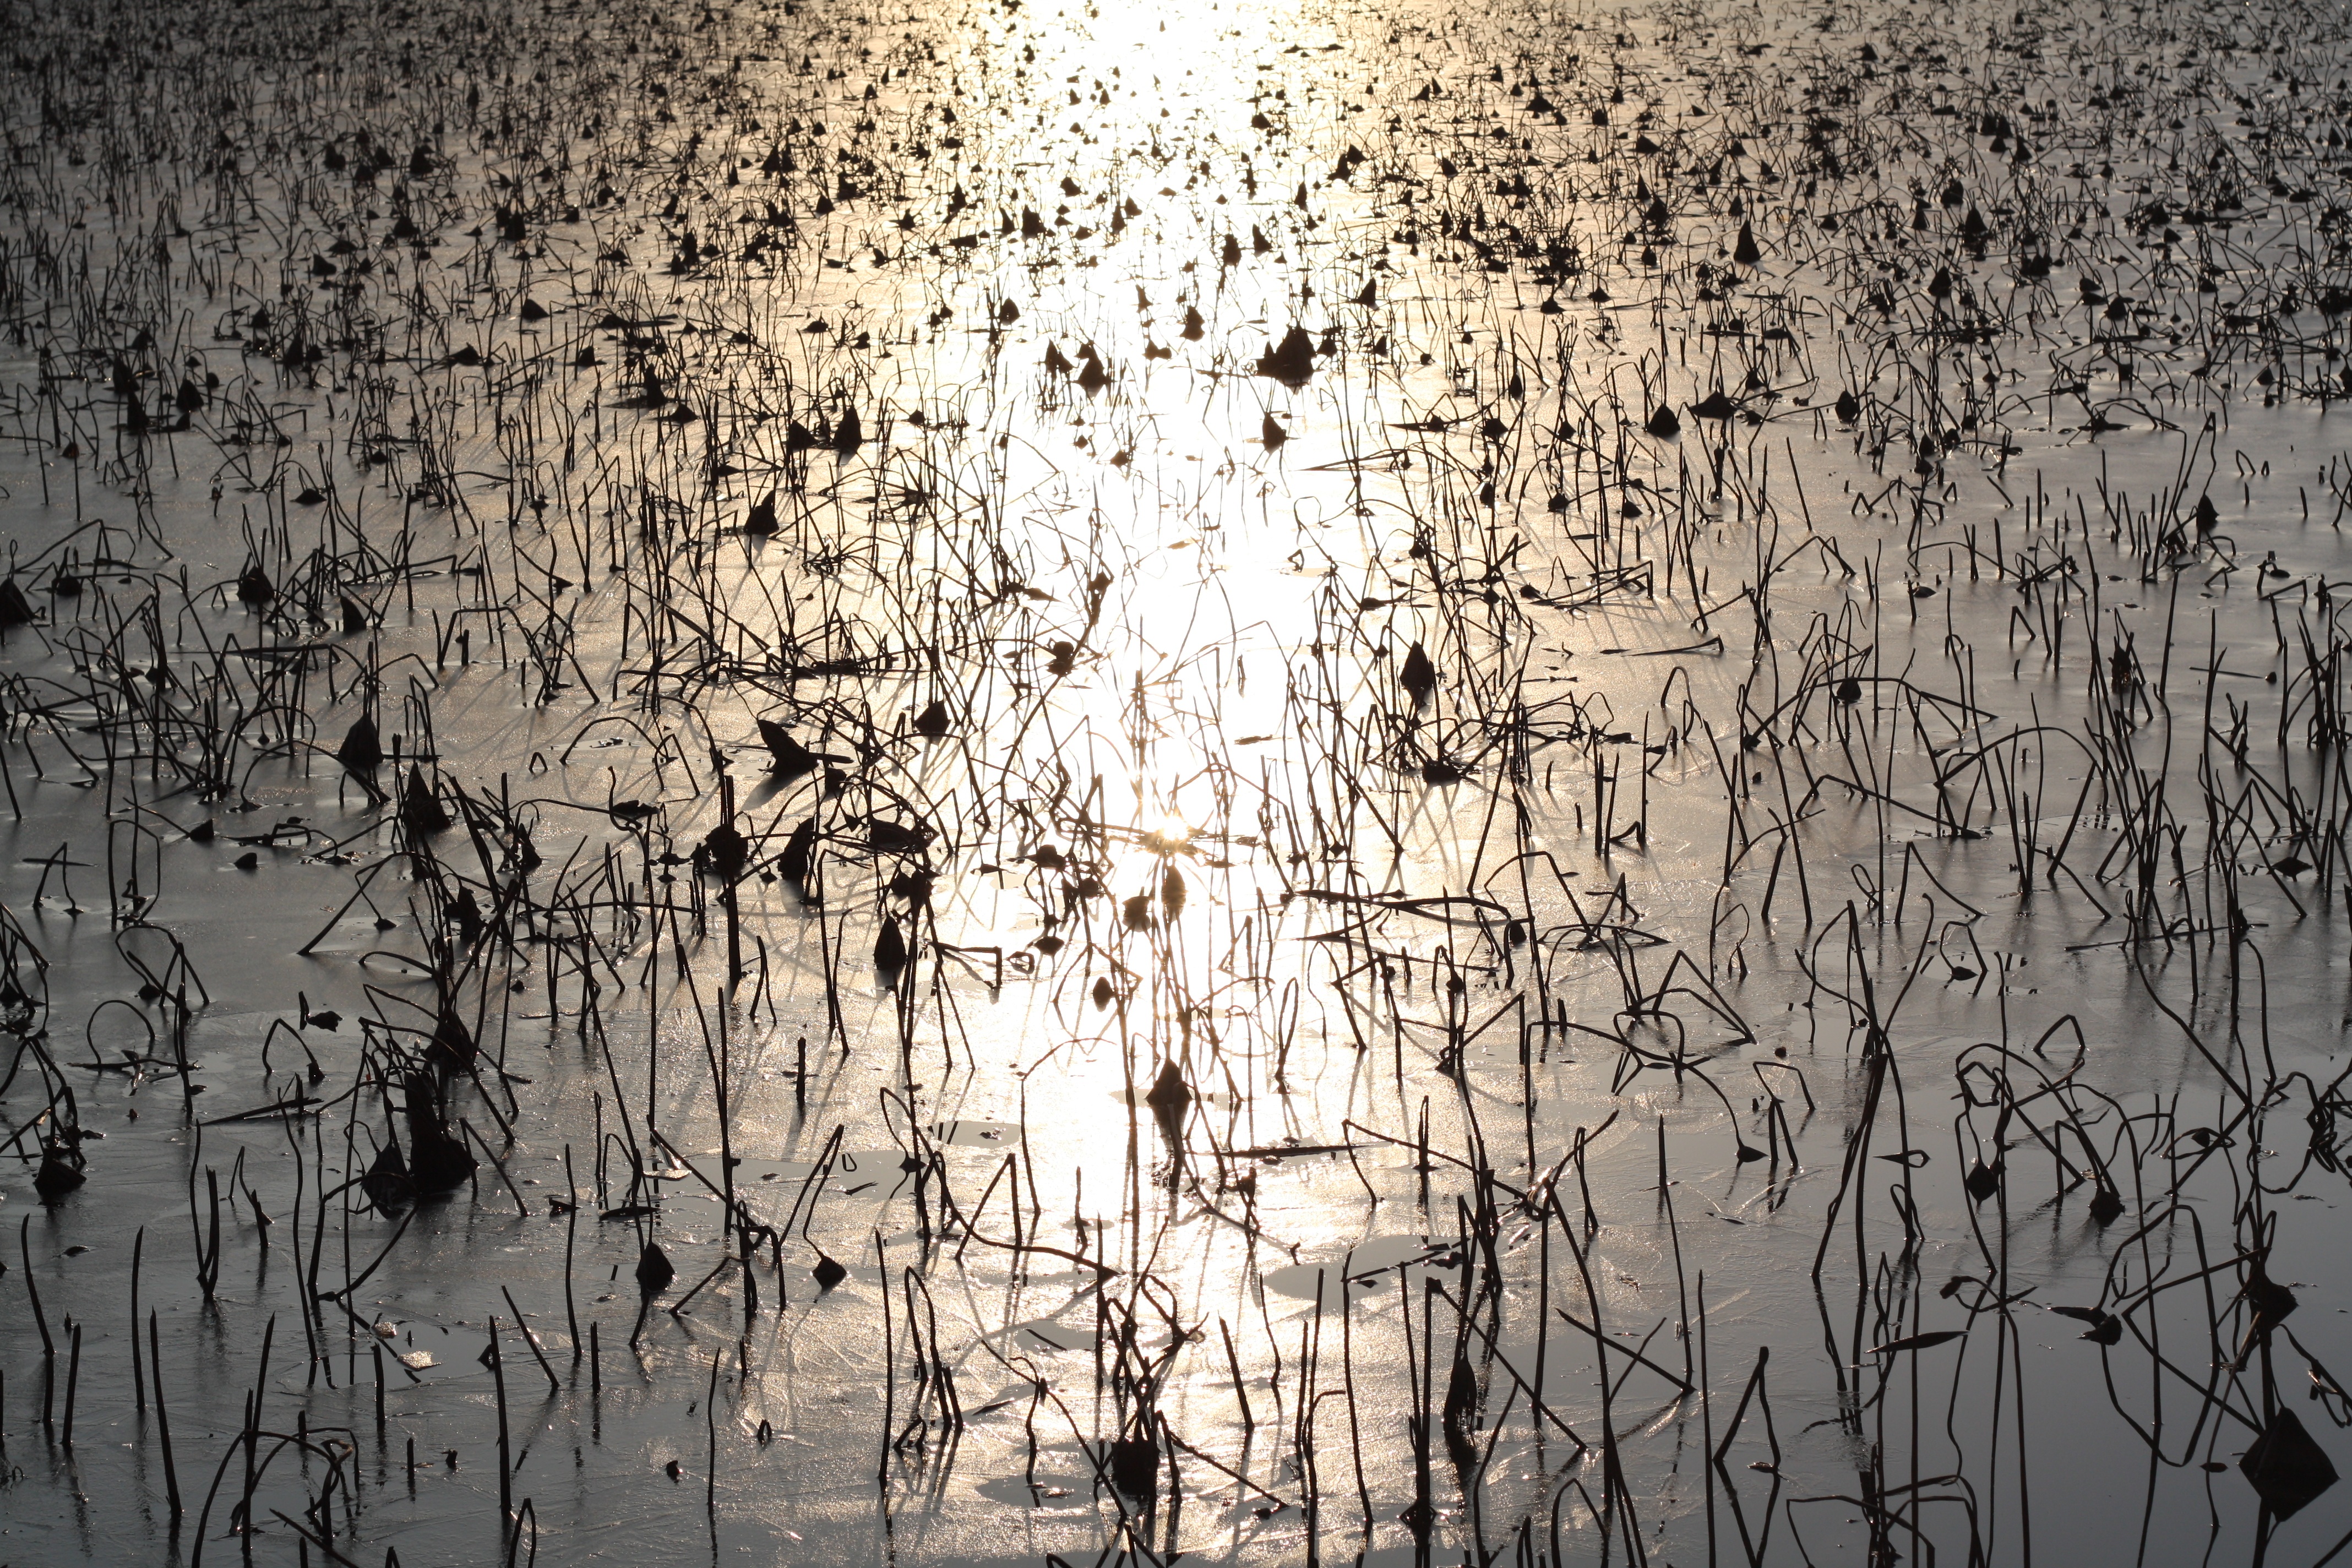
tree, branch, light, sunset, sunlight, texture, lake, wall, formation, reflection, glow, darkness, lighting, evening glow, lake landscape